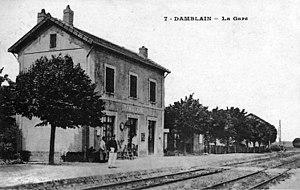
La gare de Damblain vers 1910.
La gare de Damblain est une gare ferroviaire française de la ligne de Merrey à Hymont - Mattaincourt, située sur le territoire de la commune de Damblain, dans le département des Vosges en région Grand Est.